John R. Huizenga

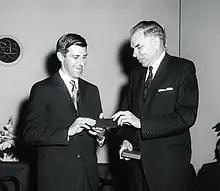
Huizenga (left) being awarded the Ernest Orlando Lawrence Award by Glenn T. Seaborg in 1966

Huizenga was elected to the National Academy of Sciences in 1976 and the American Academy of Arts and Sciences (Fellow) in 1992. He was a 1966 recipient of the Ernest Orlando Lawrence Award bestowed by the United States Atomic Energy Commission.